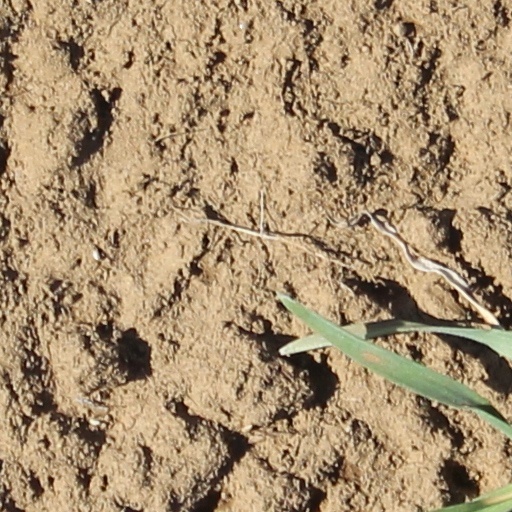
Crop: wheat